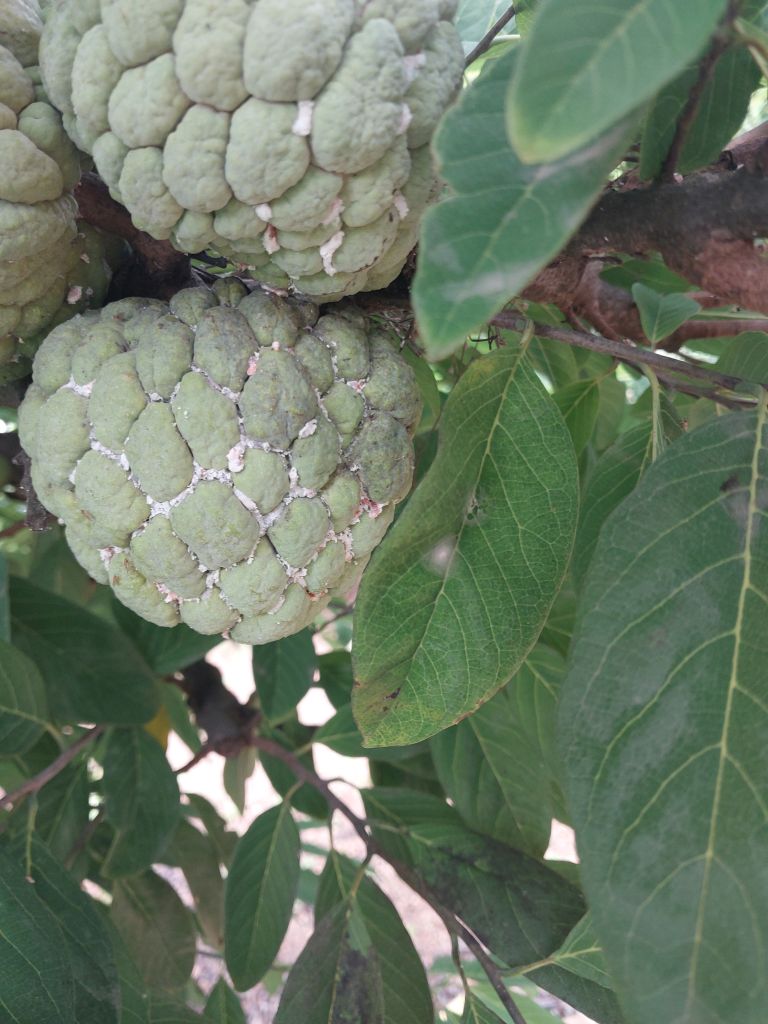
Disease label: Mealy Bug